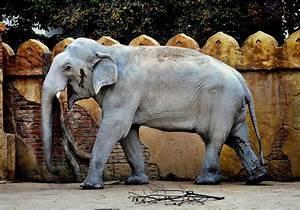
elephant